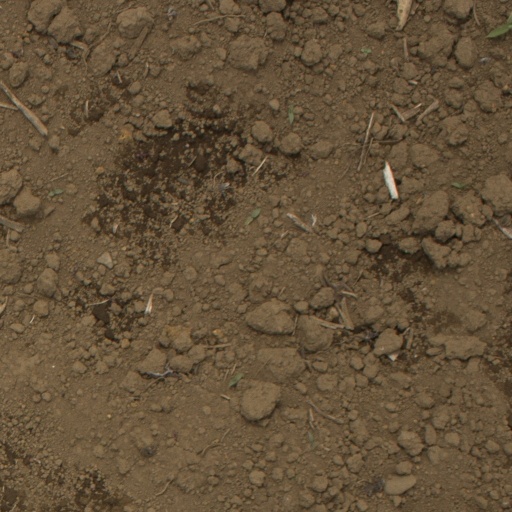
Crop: Jerusalem artichoke